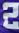
Number: 2